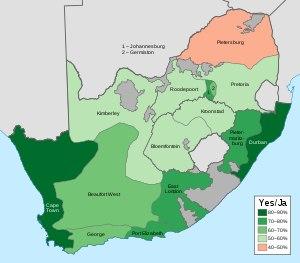
Le référendum sur la fin de l'apartheid est un référendum ayant eu lieu le 17 mars 1992 en Afrique du Sud. Destiné et réservé à la seule population blanche du pays, la question posée aux électeurs vise à obtenir leur soutien aux réformes lancées par le président Frederik de Klerk et de l'autoriser à poursuivre les négociations constitutionnelles, entamées en 1990, avec le Congrès national africain. L'objectif est de valider également l'abrogation des lois de l'apartheid. Le taux de participation atteint 85,08 % soit 2 804 947 votants sur les 3 296 800 membres du corps électoral. Le « oui » à la question posée remporte le soutien de 68,73 % des votants soit 1 924 186 personnes contre 31,27 % des votants qui s'y sont opposés soit 875 619 personnes. Sur les 9 circonscriptions référendaires, seule celle de Pietersburg dans le Nord-Transvaal a voté « non ».